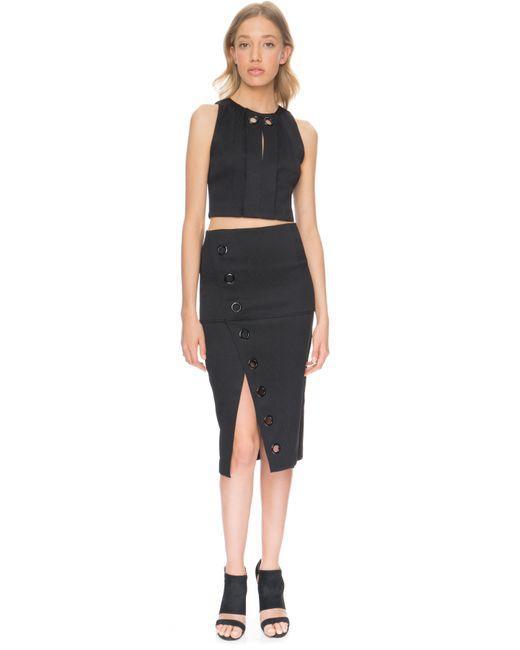
Damen schlanker Bleistiftrock Stretch hohe Taille knielang elastisch